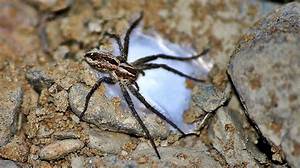
Label: ragno